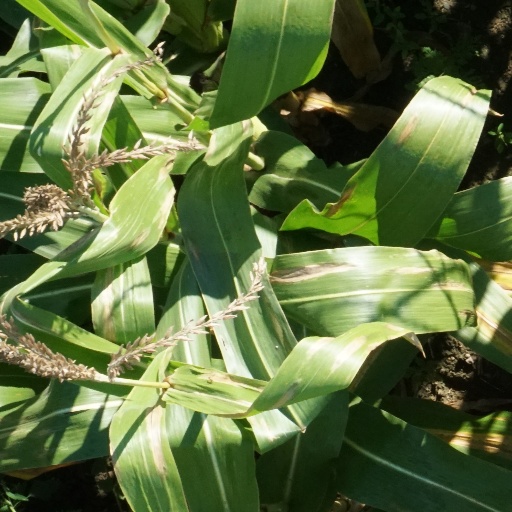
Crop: maize; corn